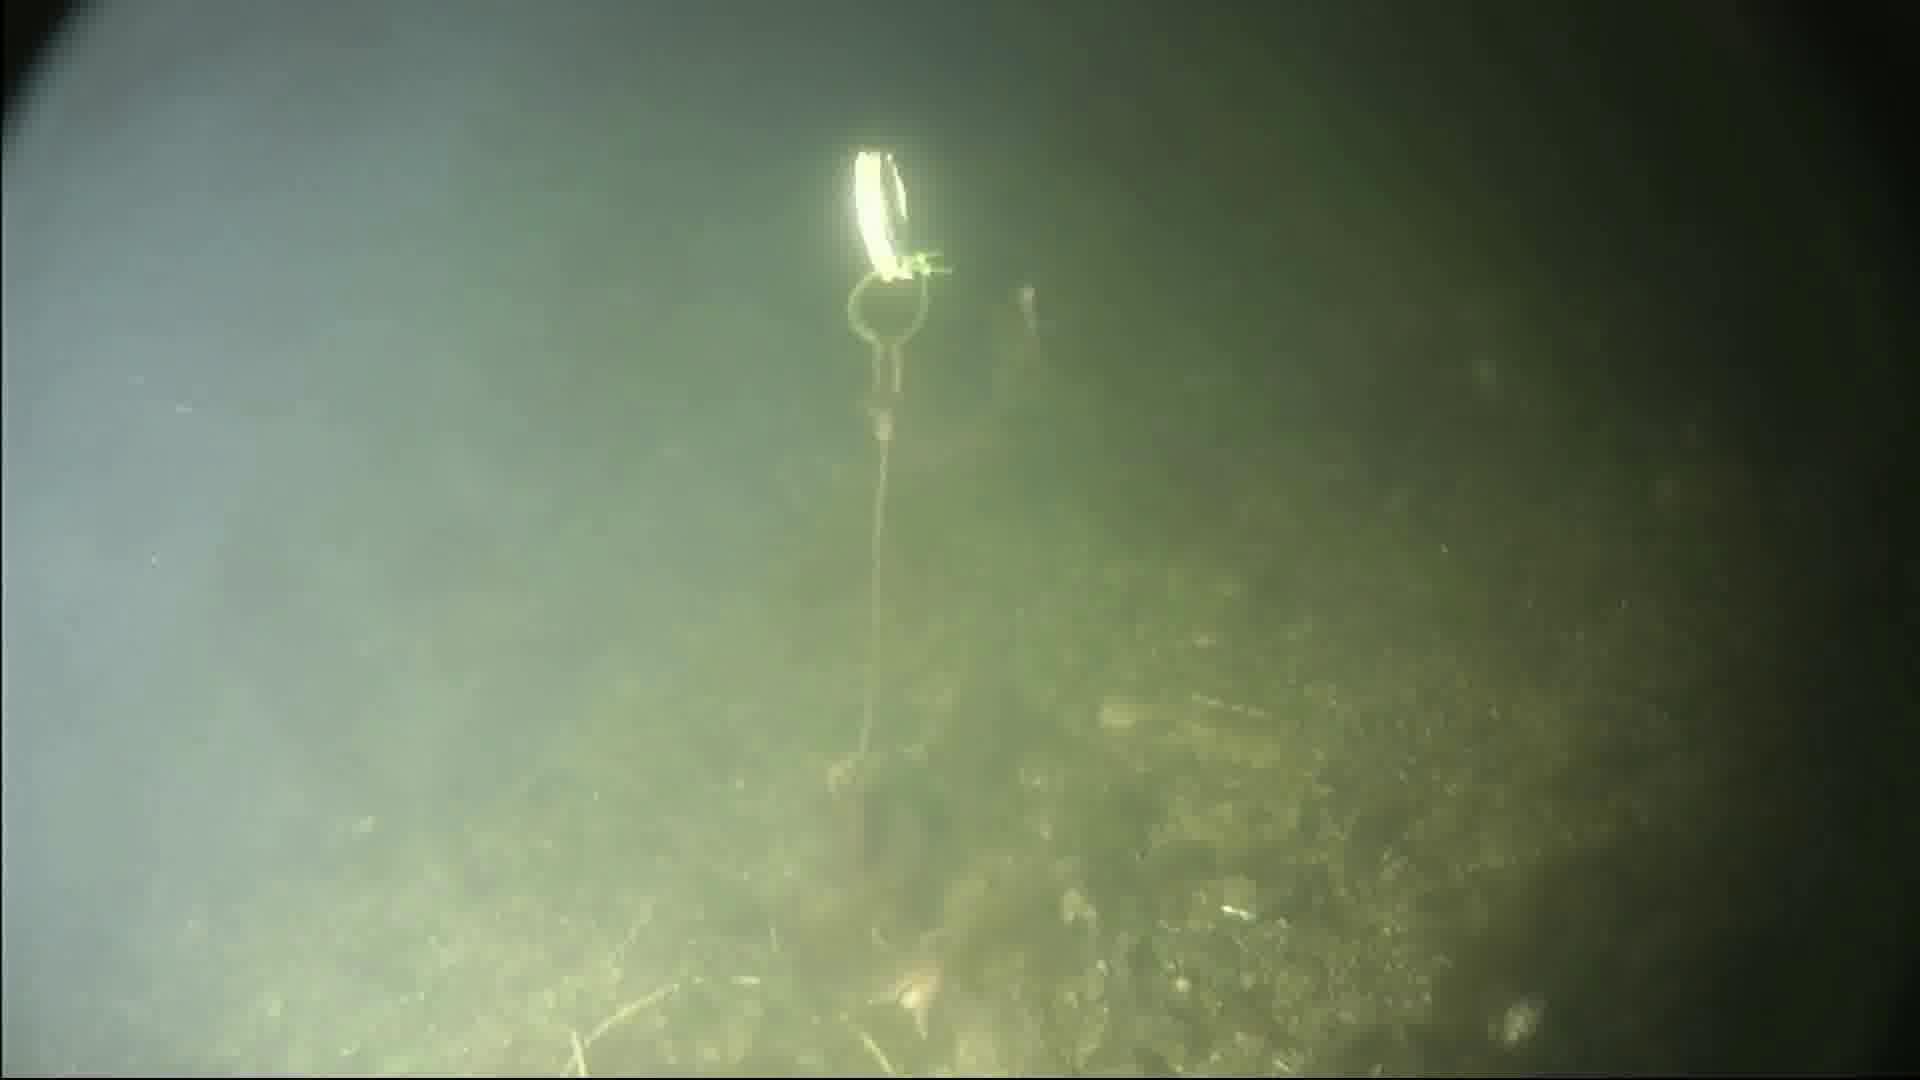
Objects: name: starfish
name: small_fish